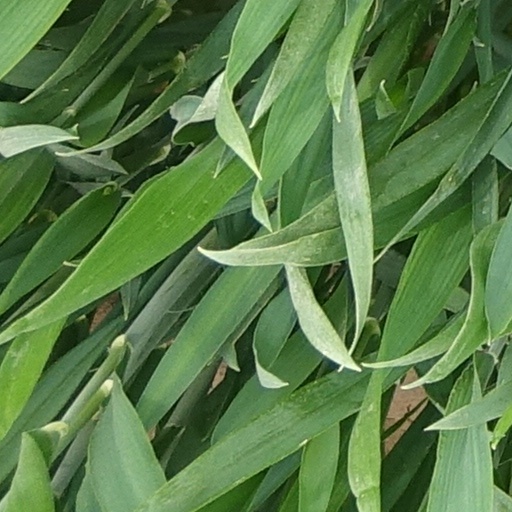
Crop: wheat